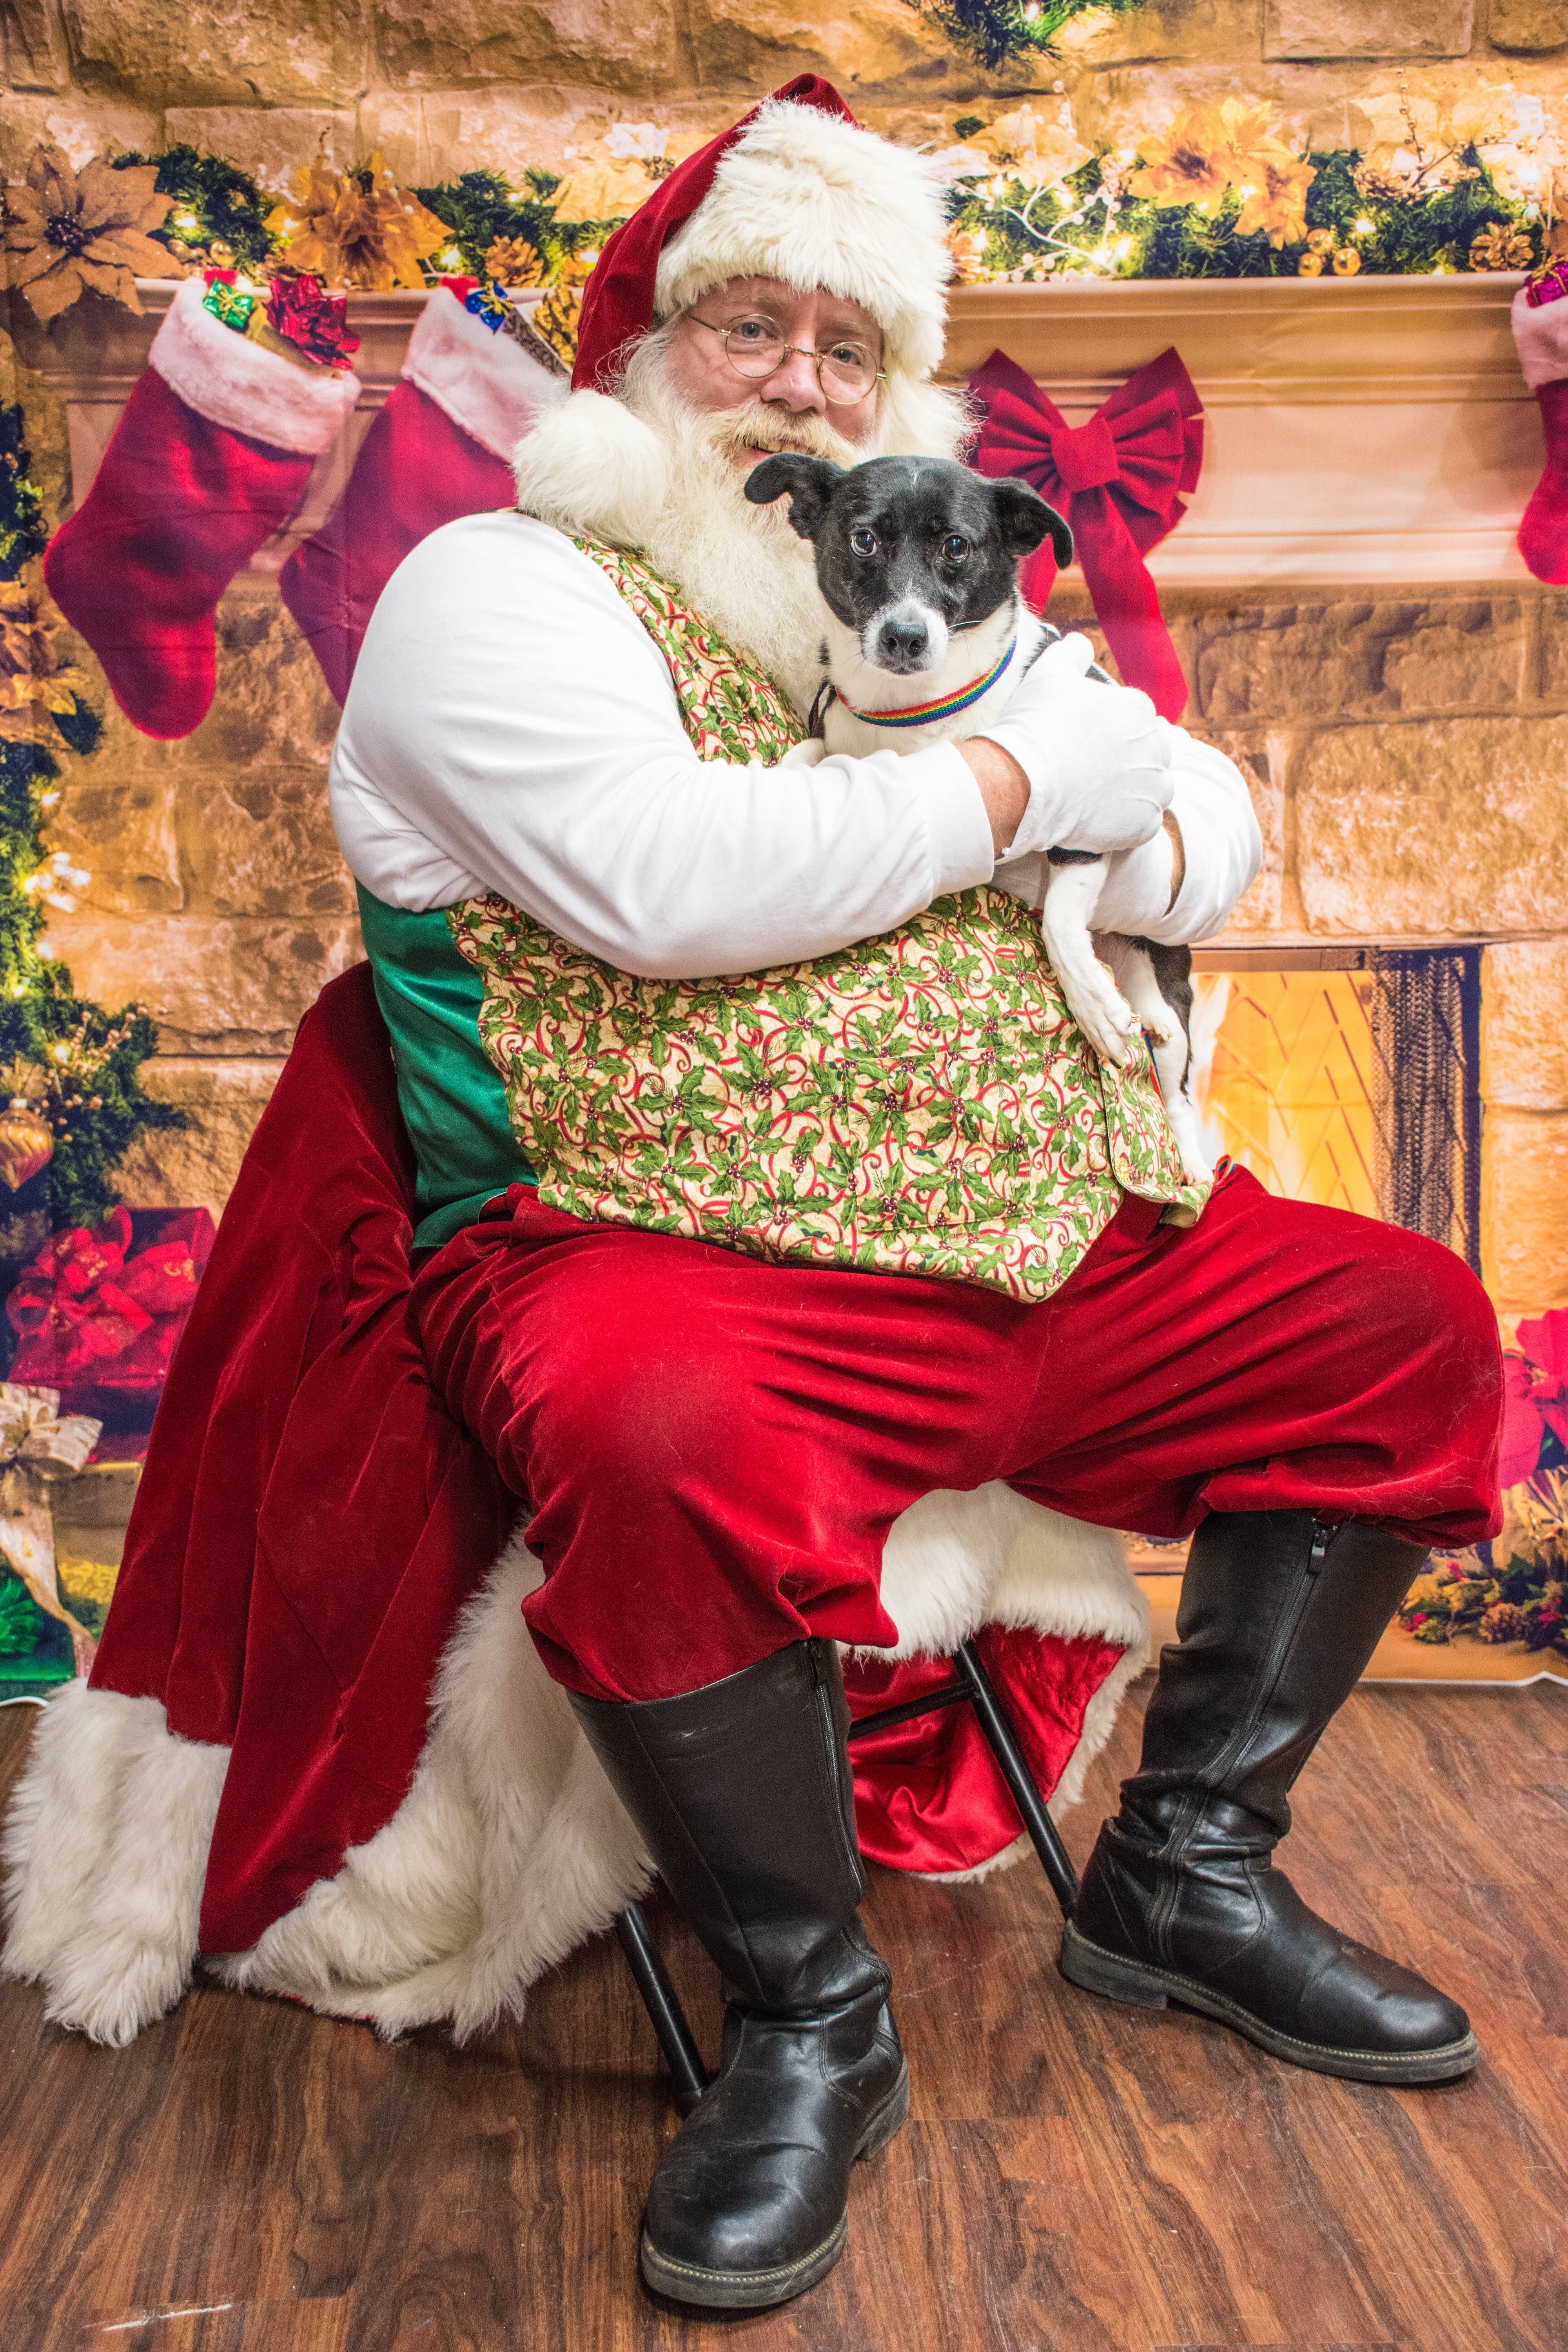
dogs, santa, christmas, dog, canidae, costume, fawn, carnivore, non sporting group, christmas eve, santa claus, companion dog, fictional character, holiday, dog breed